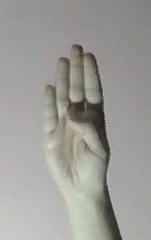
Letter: kaaf